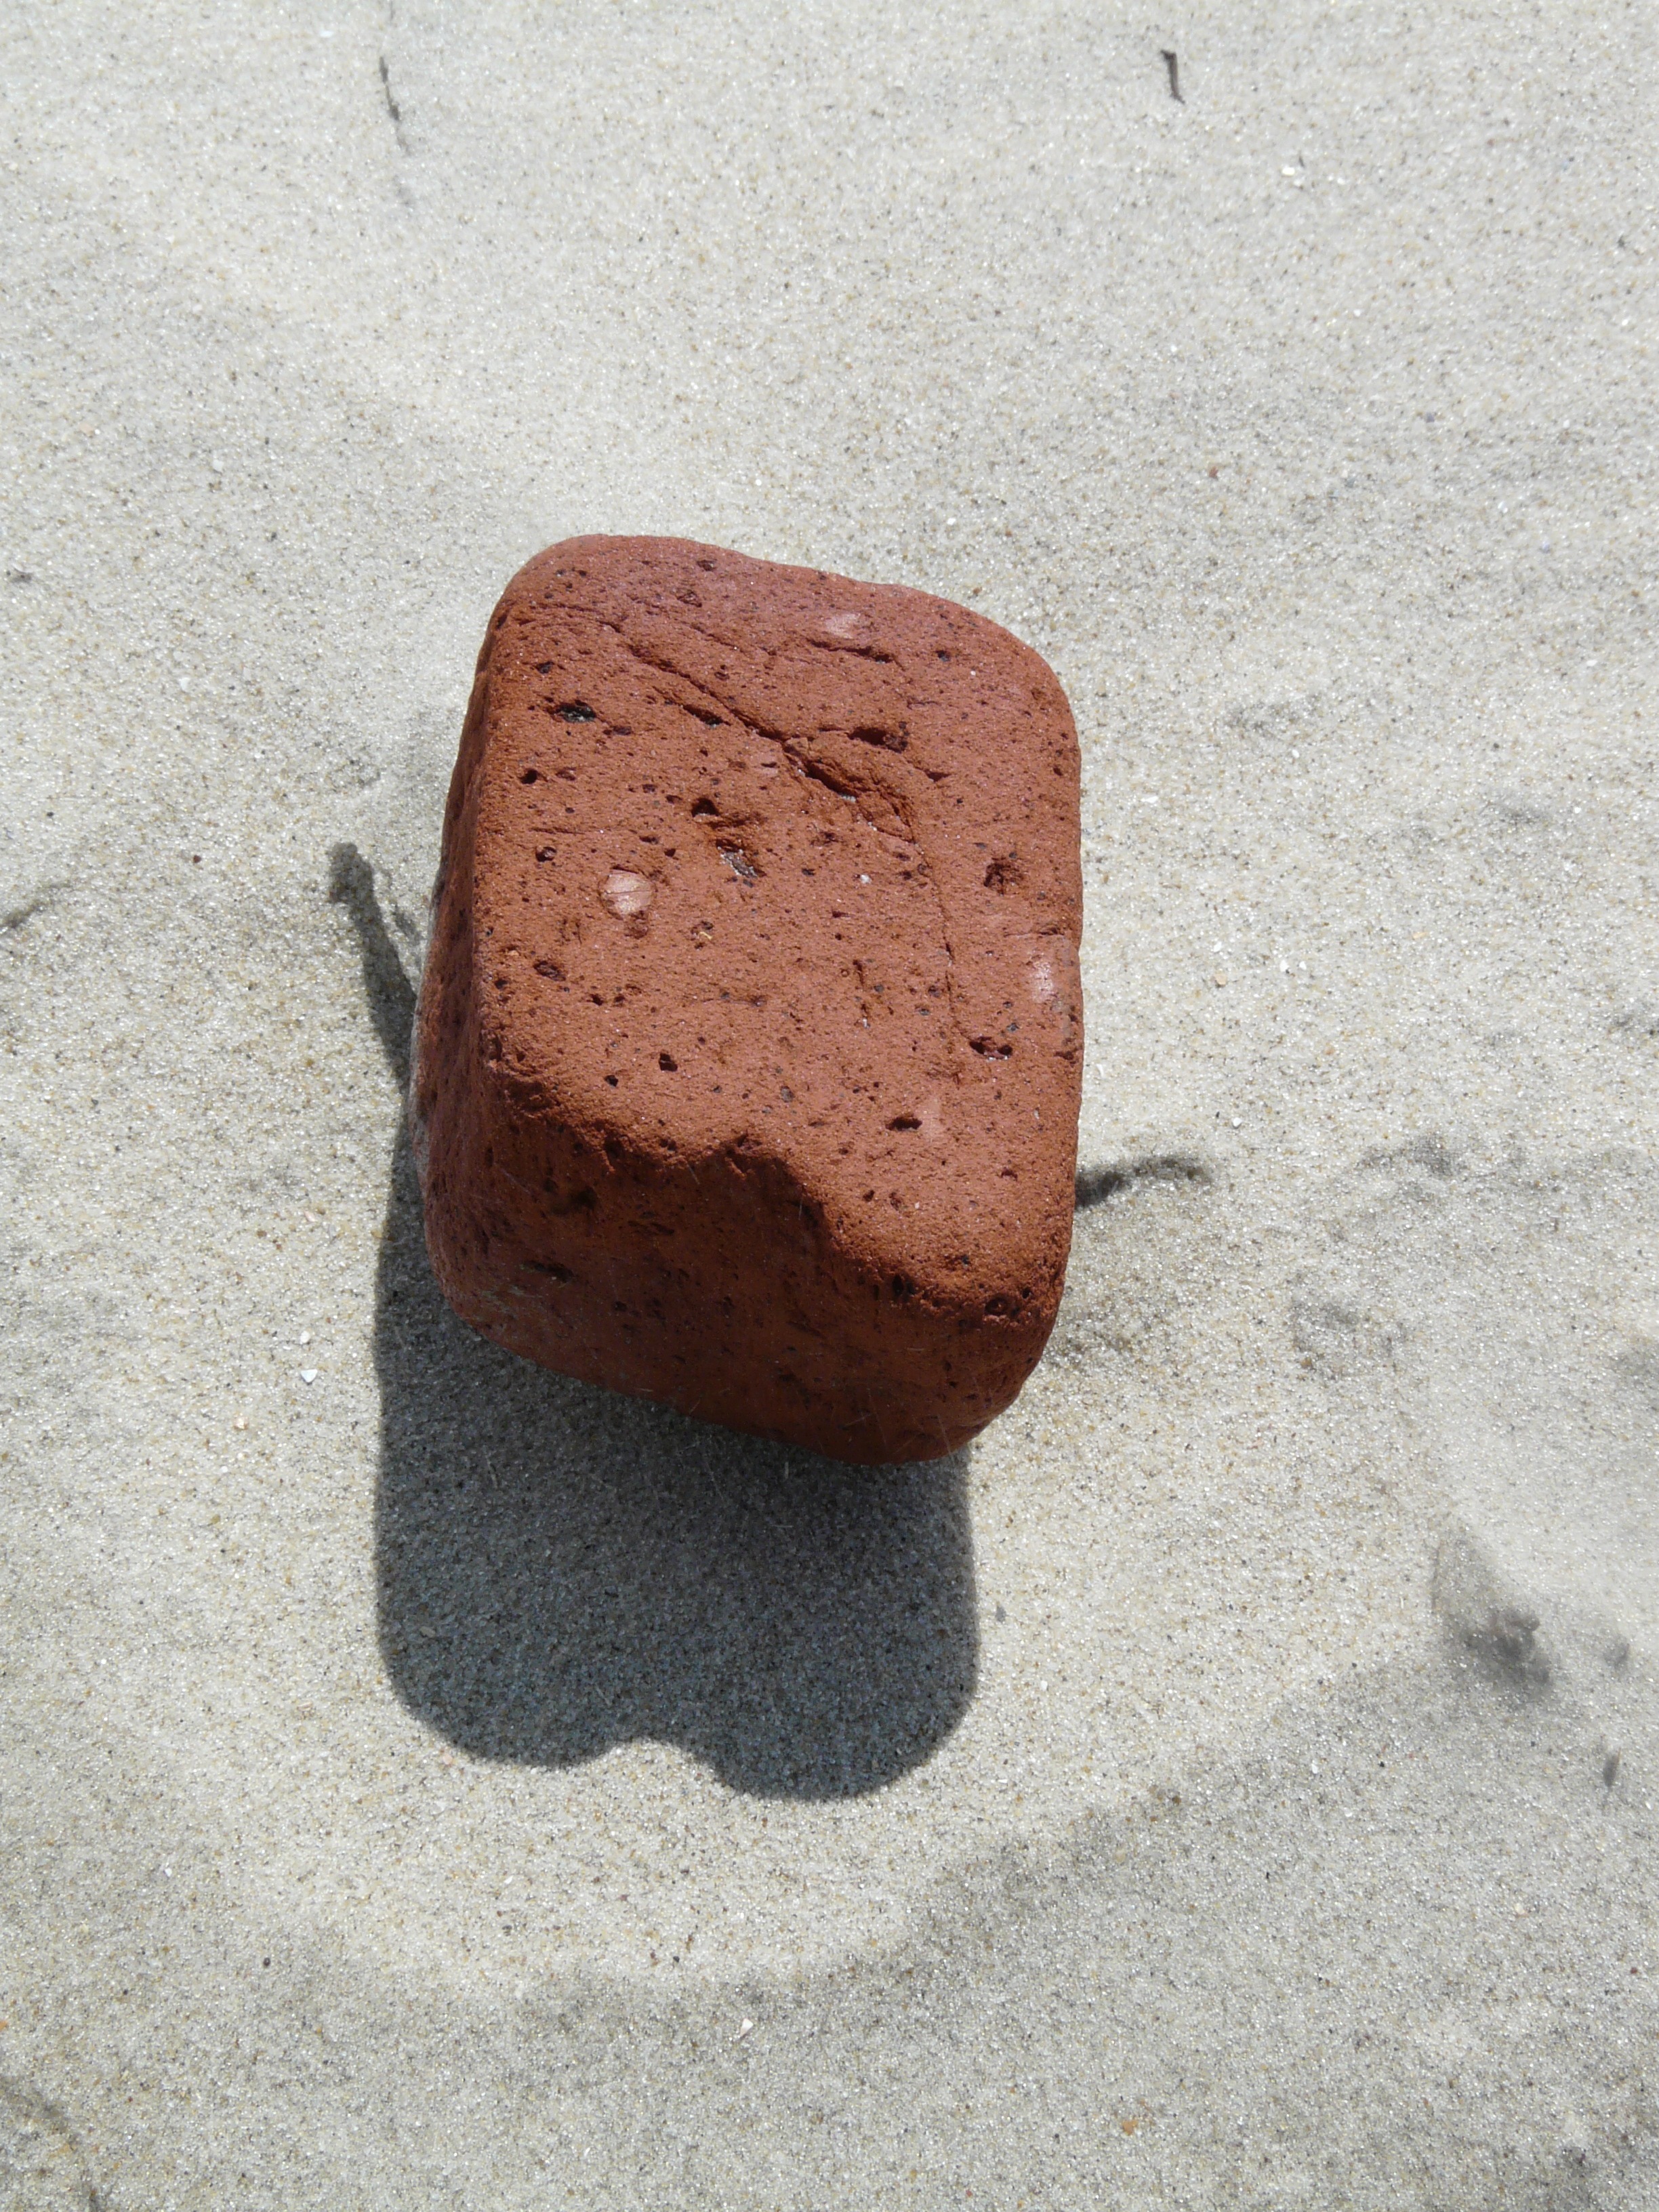
beach, sea, sand, stone, food, red, soil, brick, dessert, material